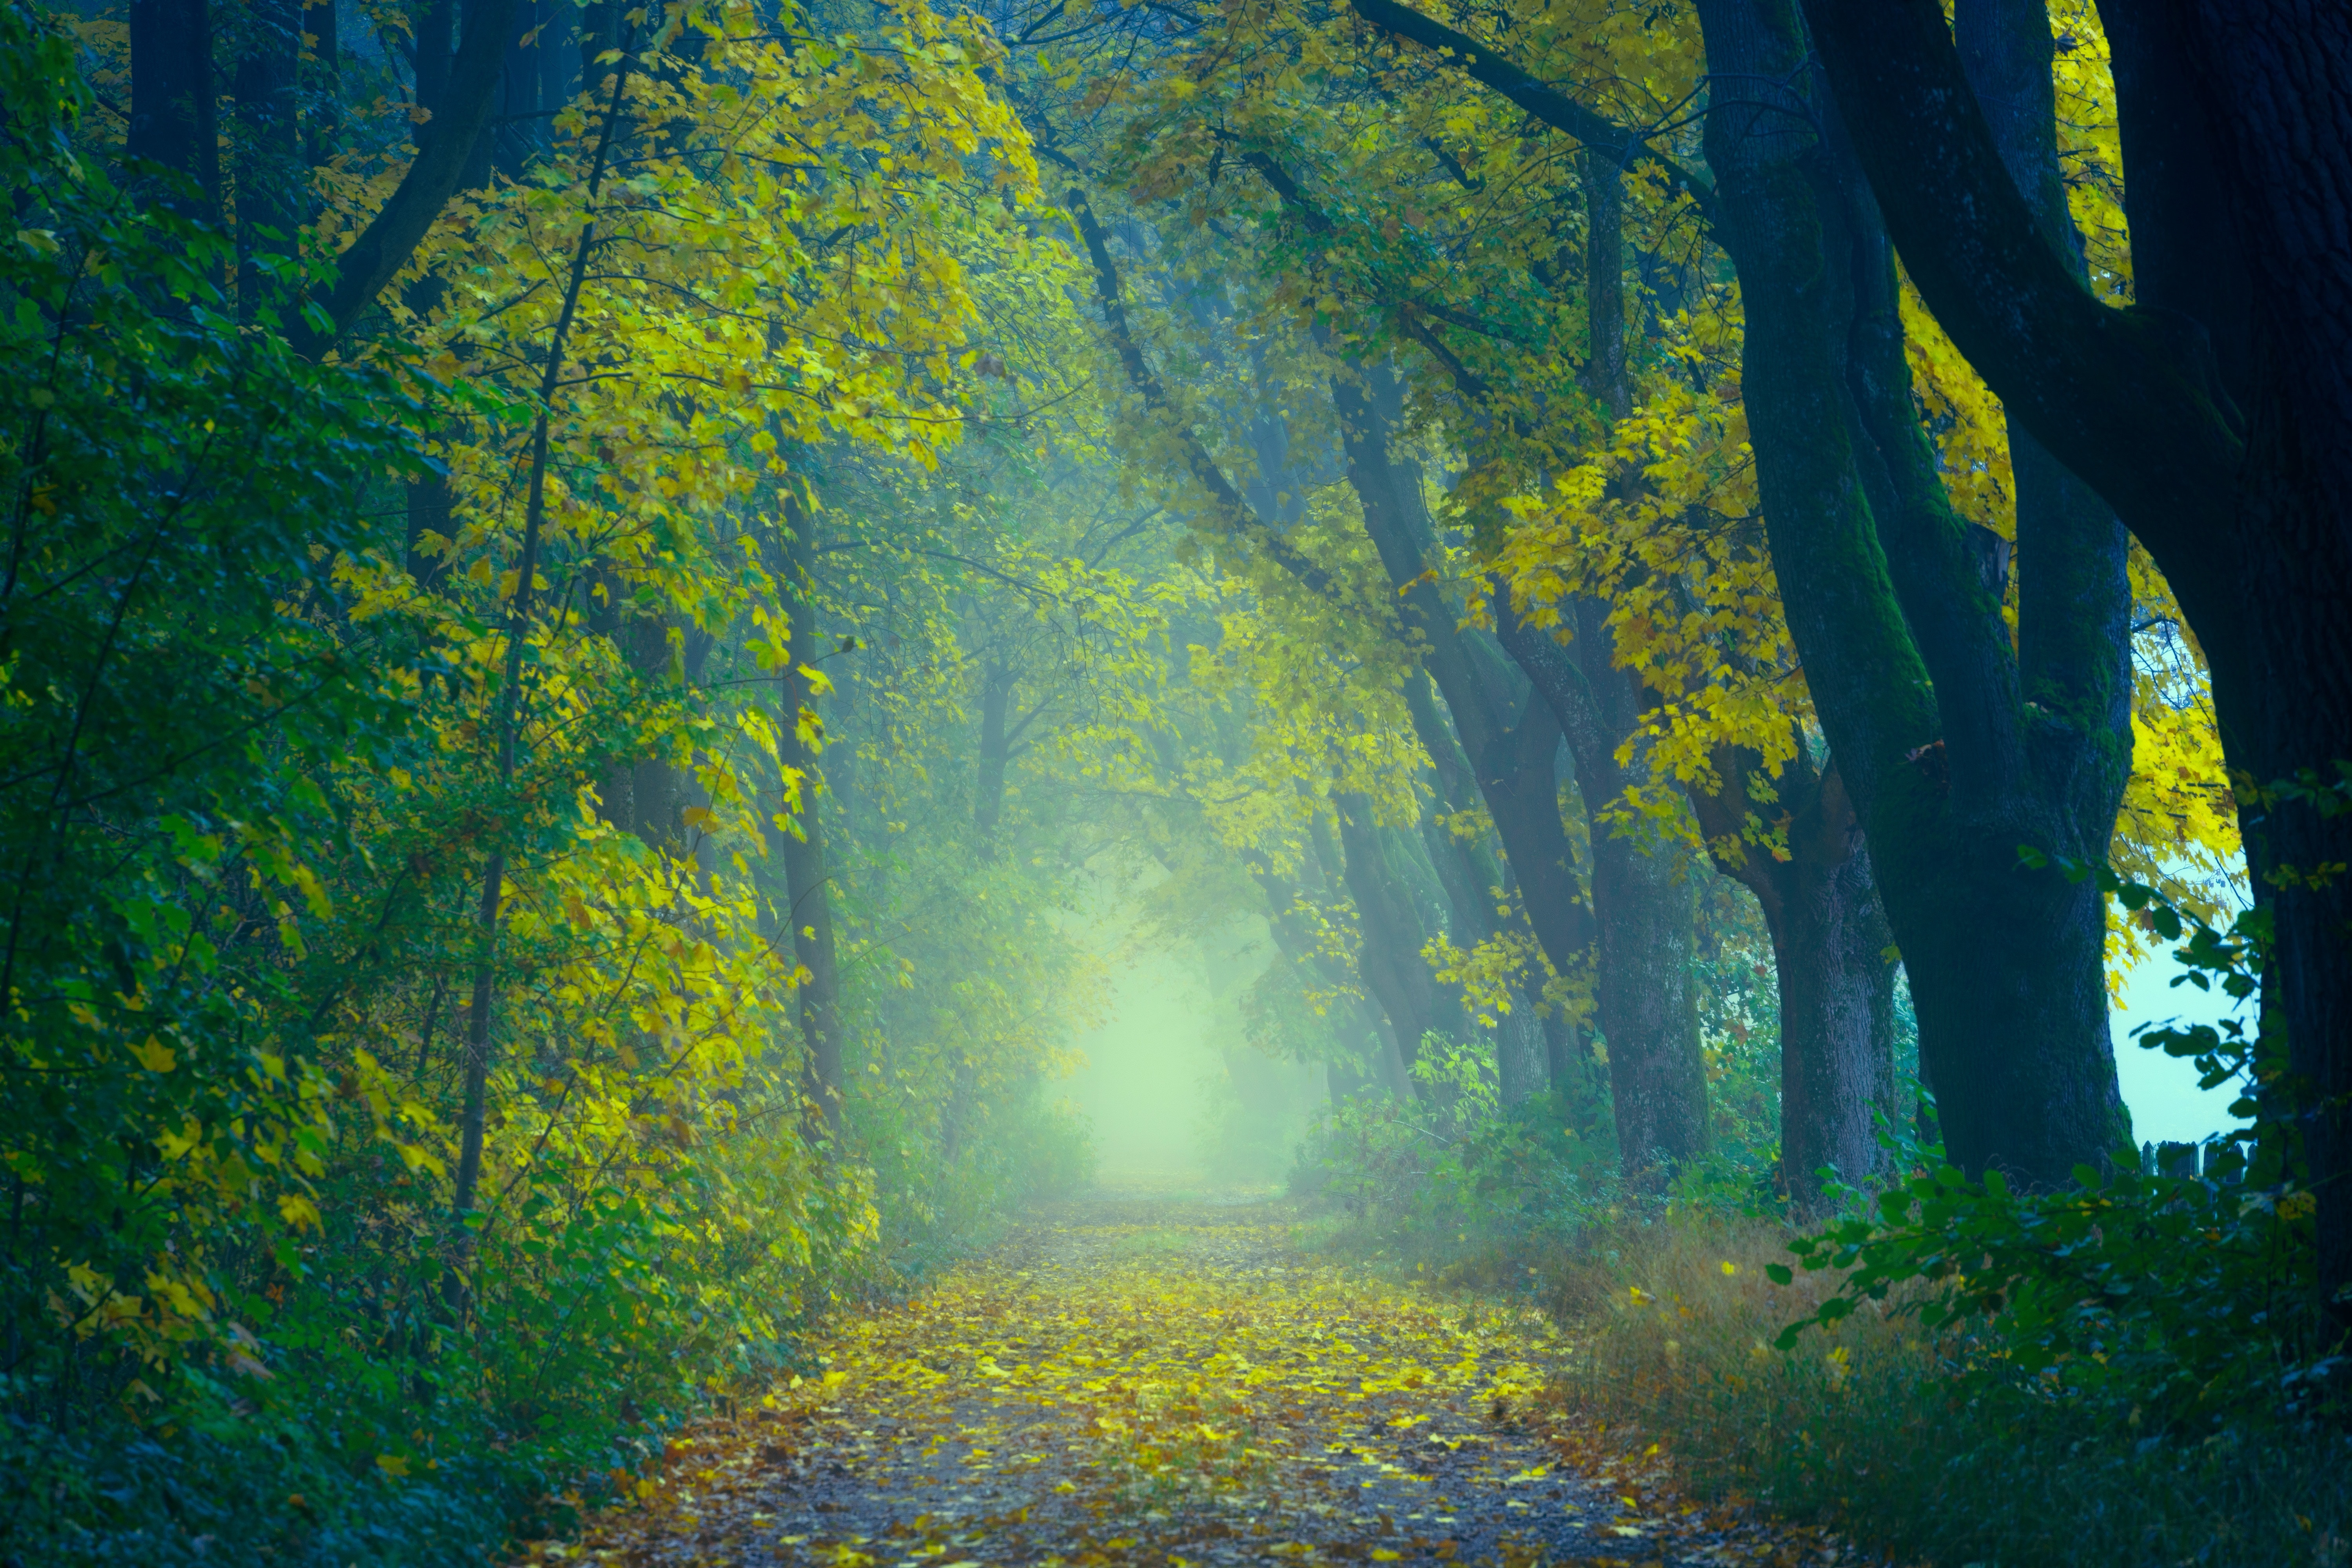
green, natural landscape, nature, People in nature, tree, leaf, atmospheric phenomenon, sunlight, natural environment, forest, light, yellow, blue, morning, woodland, deciduous, biome, sky, autumn, woody plant, atmosphere, plant, old growth forest, temperate broadleaf and mixed forest, branch, landscape, grass, spring, road, Northern hardwood forest, grove, fog, theatrical scenery, mist, Tints and shades, plant stem